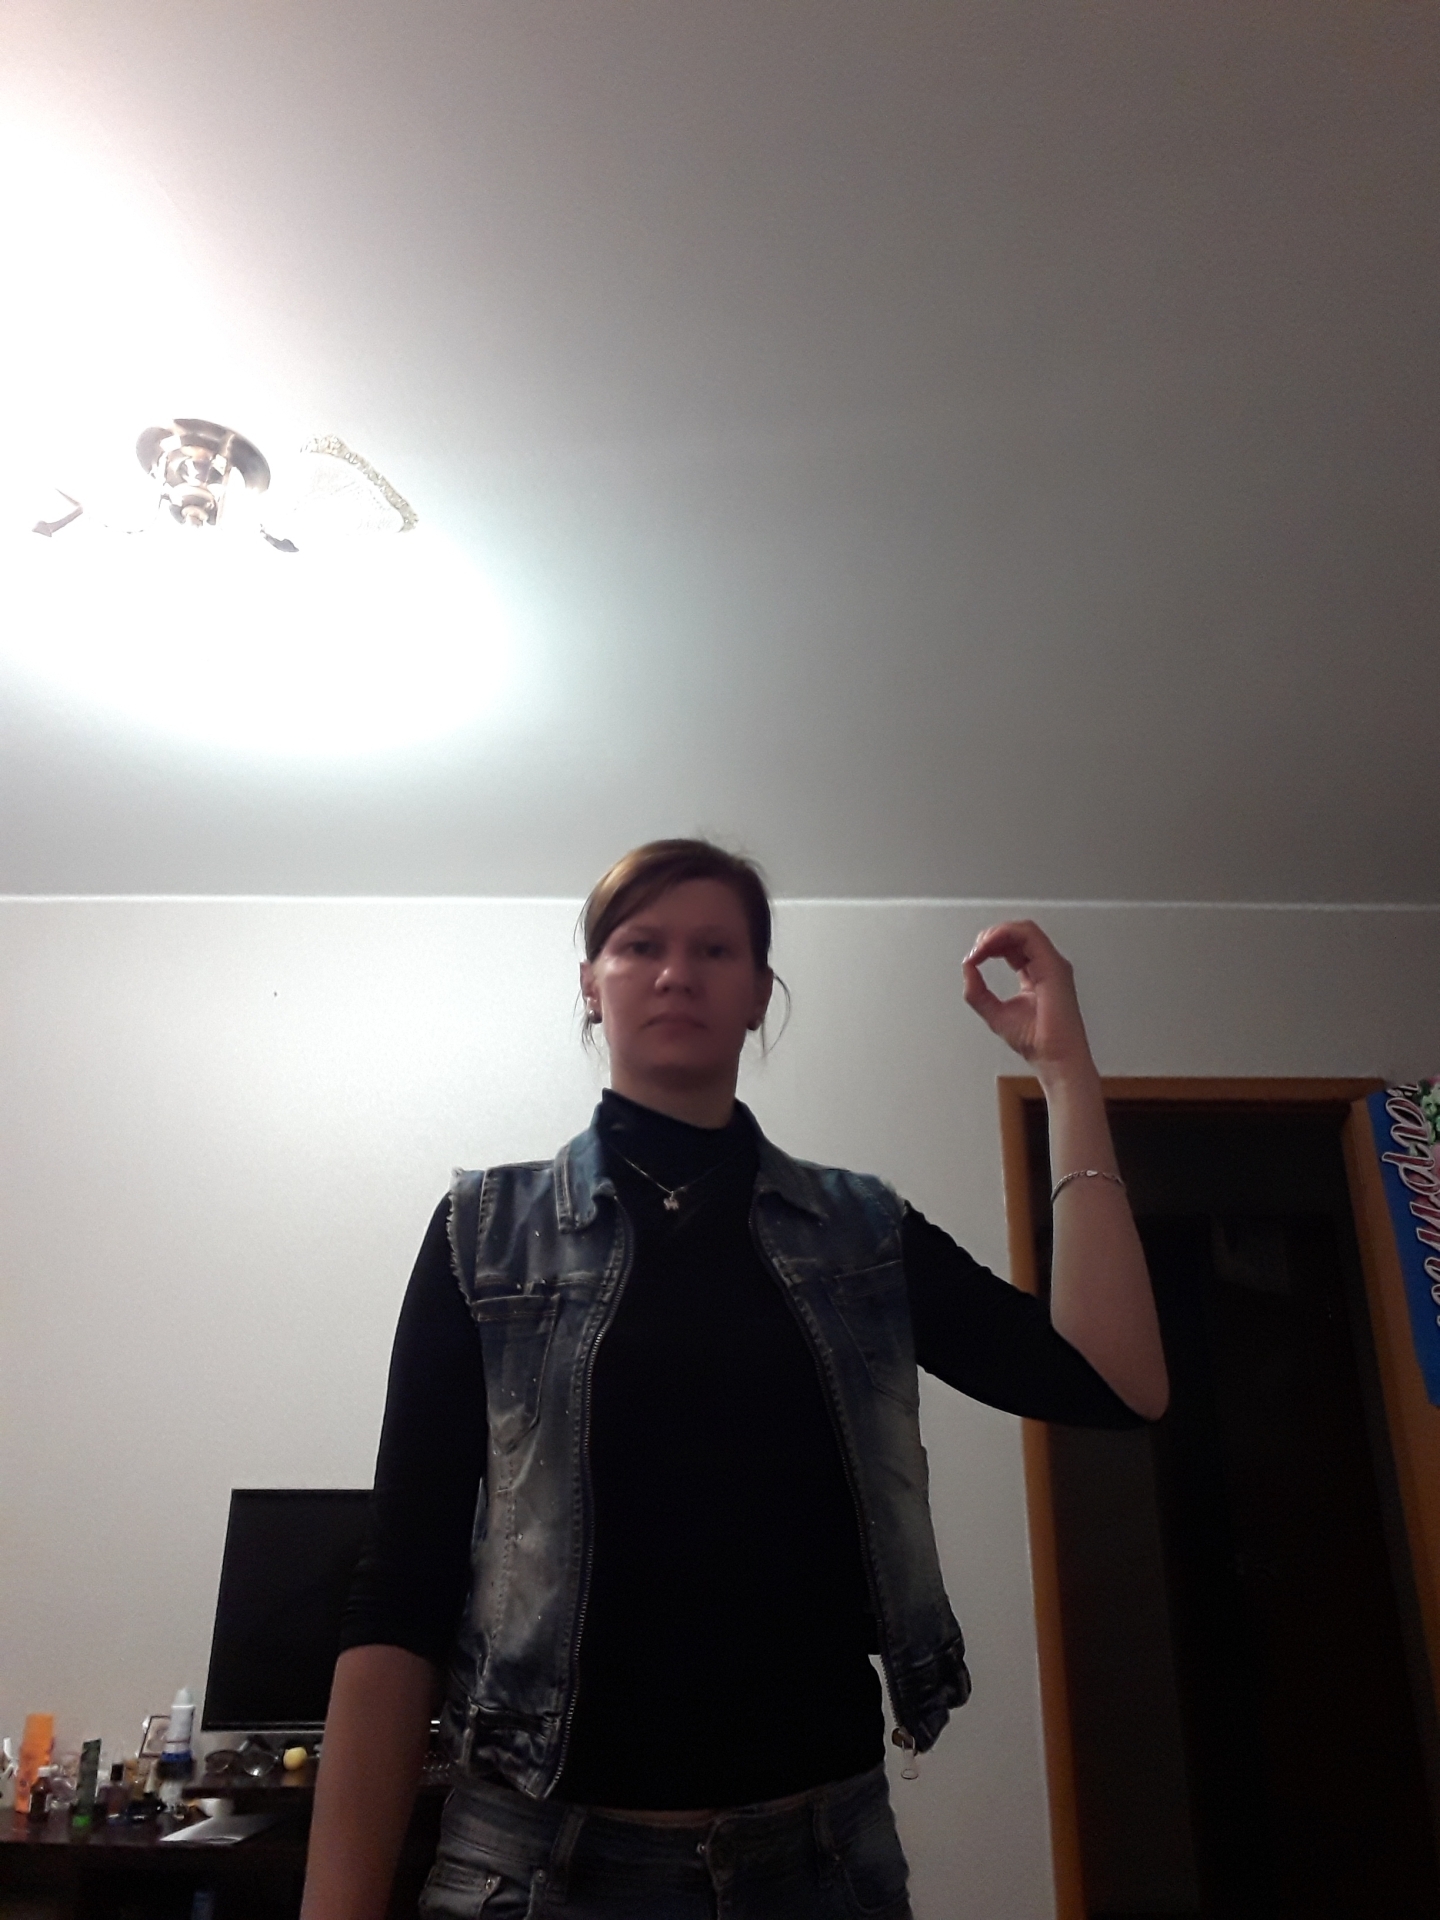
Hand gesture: grip